Stanley Hollis

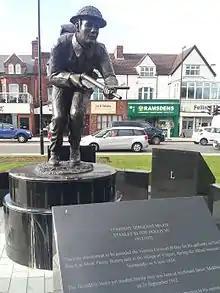
Statue in Middlesbrough

A statue honouring him, sculpted by Brian Alabaster ARBS, was unveiled on 26 November 2015 by Vice Lord Lieutenant of North Yorkshire, Peter Scrope. The walk-in memorial is located close to the Middlesbrough cenotaph outside the gates of Albert Park in front of the Dorman Museum.